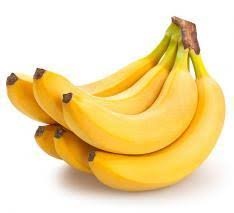
Label: banana